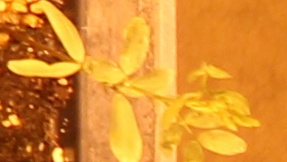
Label: Lentil